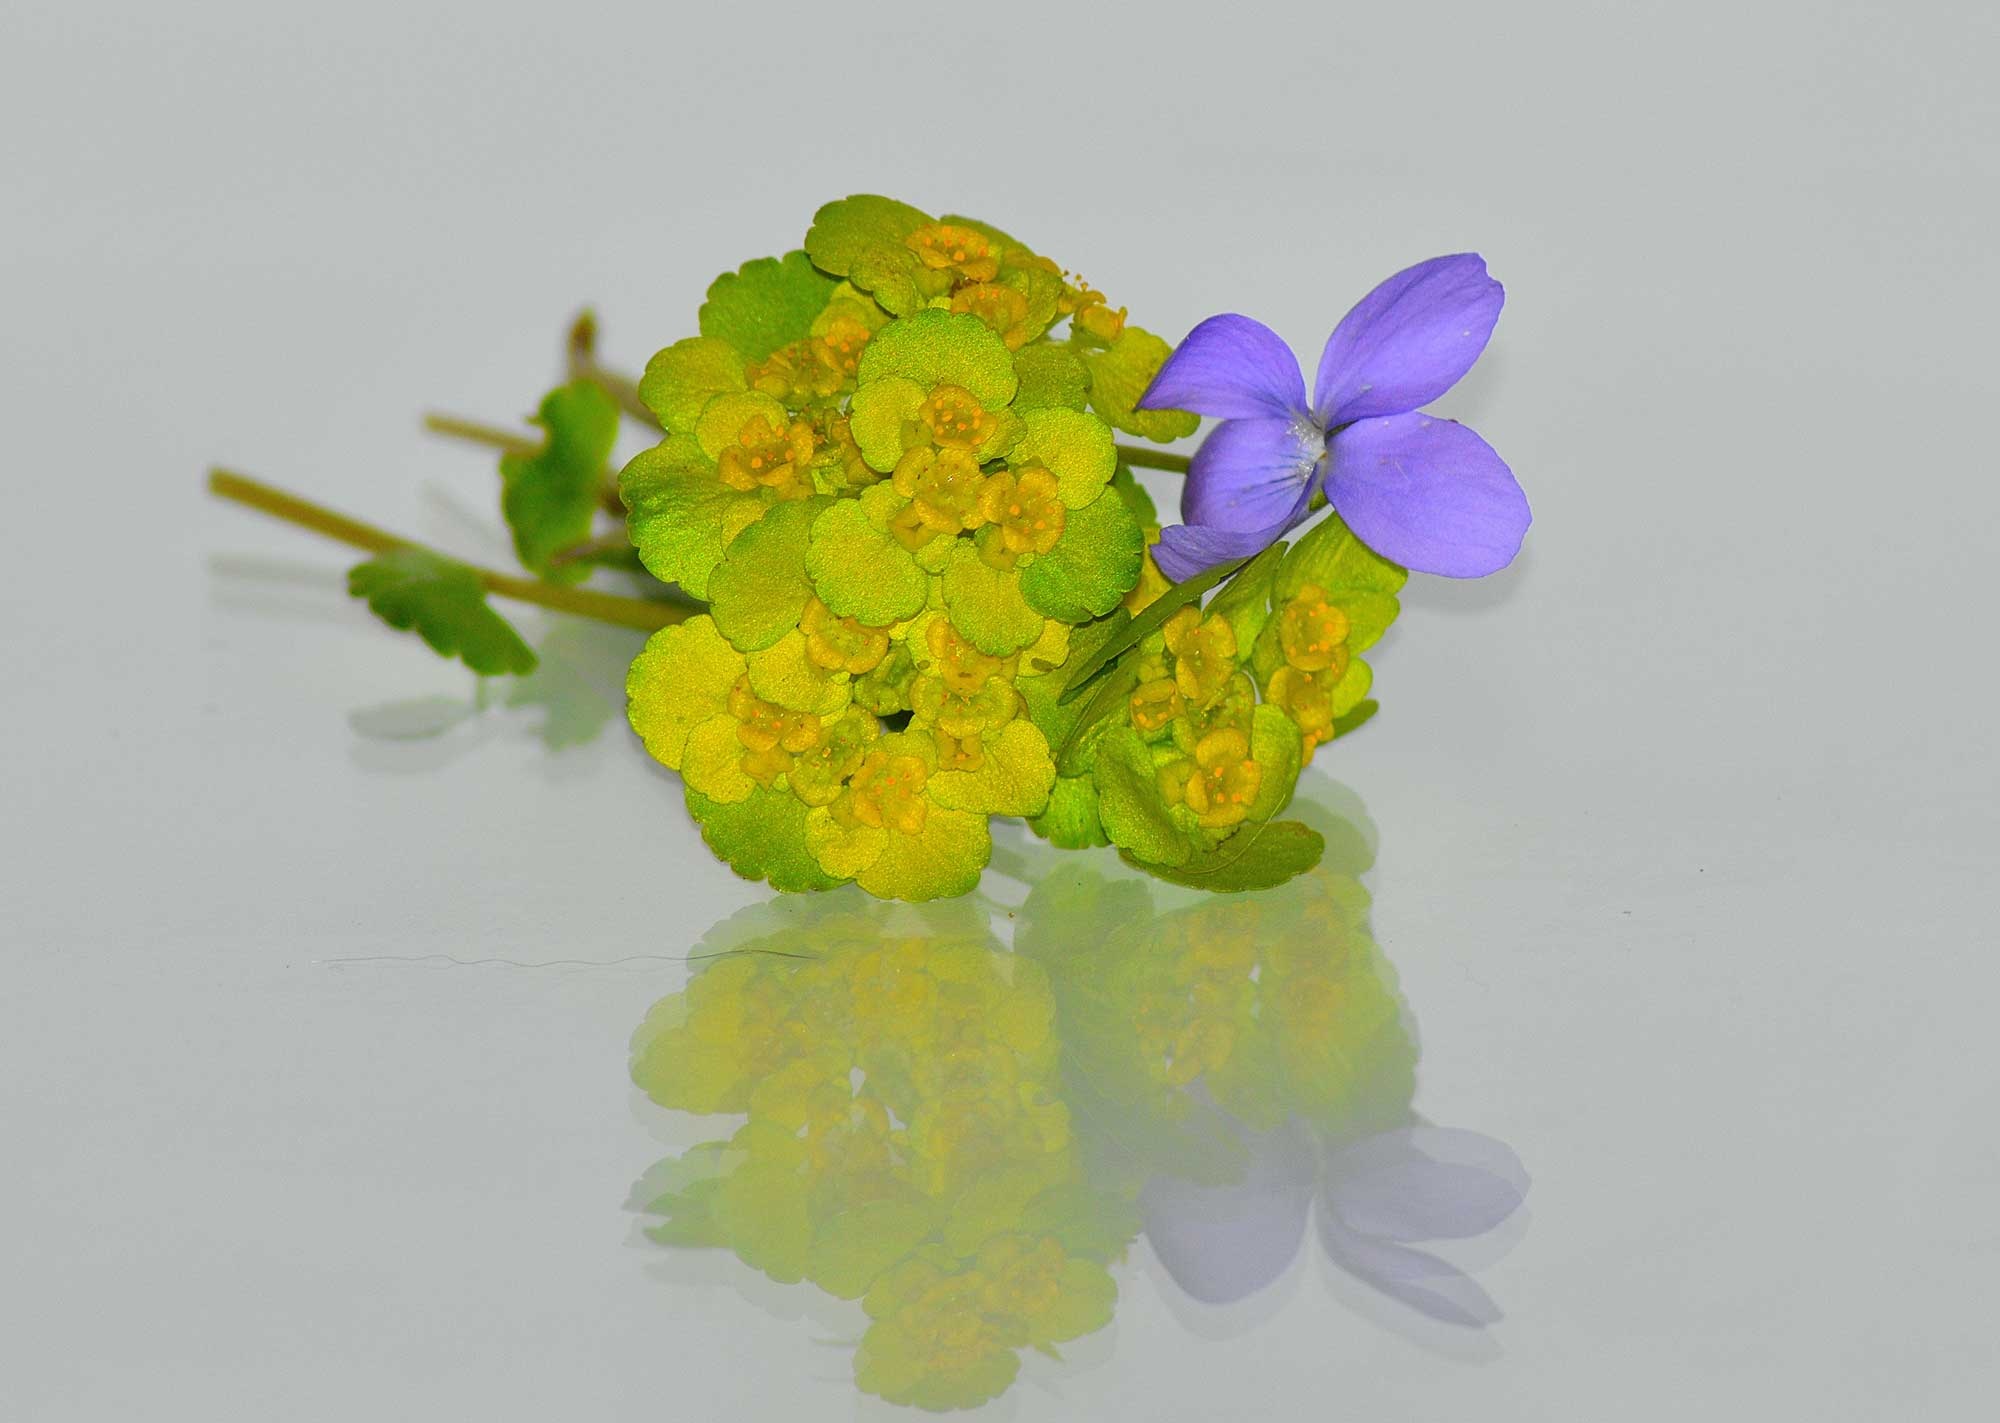
plant, leaf, flower, petal, spring, yellow, hydrangea, flowers, austria, tyrol, flowering plant, flower bouquet, cut flowers, land plant